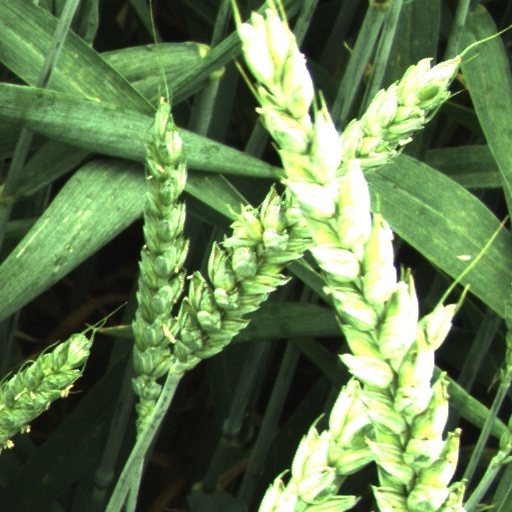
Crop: wheat